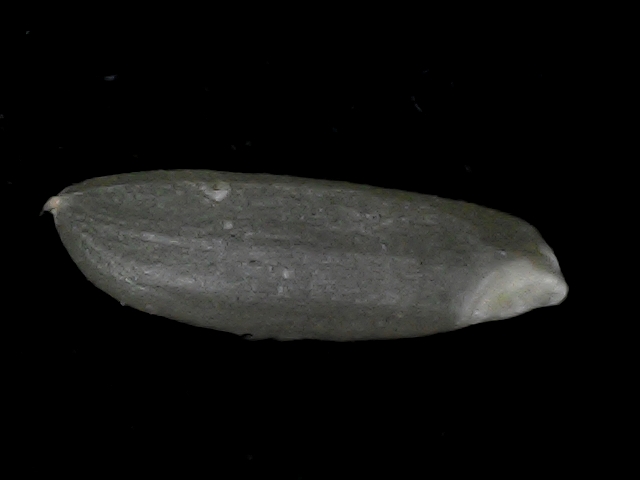
Rice variety: BD56